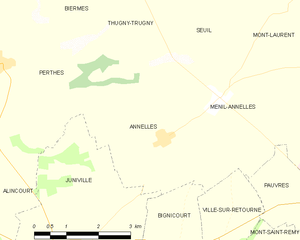
Carte des communes françaises: Annelles